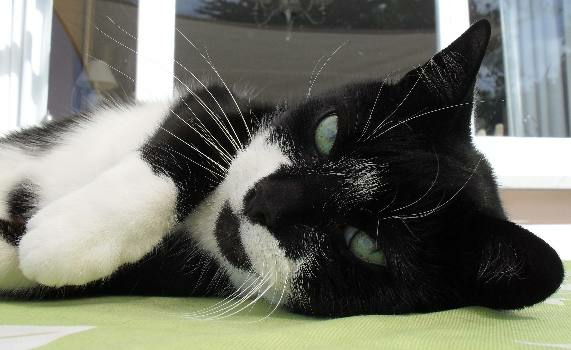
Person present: No